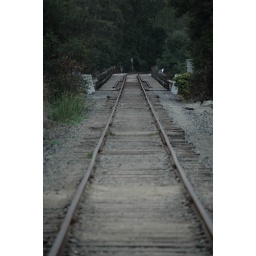
Rail road track bridge in Capitola